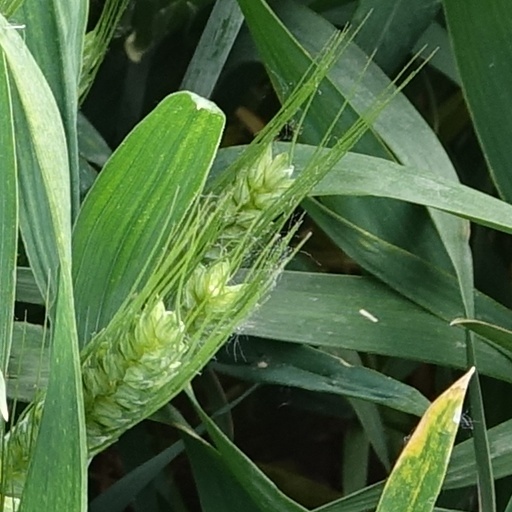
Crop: wheat